SZU Be 510

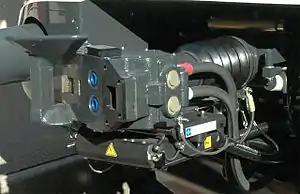
Schwab coupler type FK-15-10

Class SZU Be 510 designates a multi system EMU of the Swiss railway Sihltal Zürich Uetliberg Bahn (SZU), procured for the Uetliberg railway. These EMUs could operate on the former 1200 V DC electrification of the Uetliberg line and can run on AC lines such as the Sihl Valley line and the Uetliberg line converted to AC in 2022.